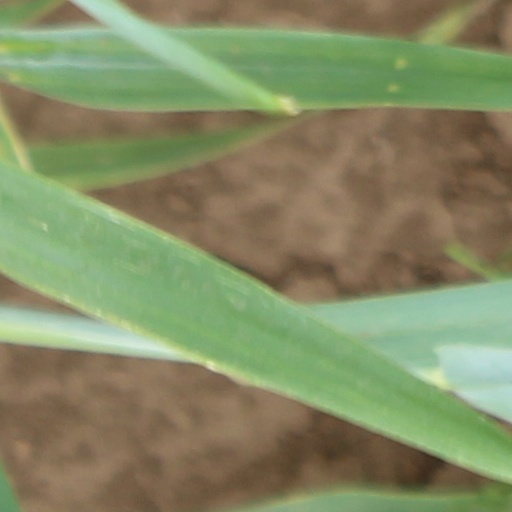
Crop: wheat